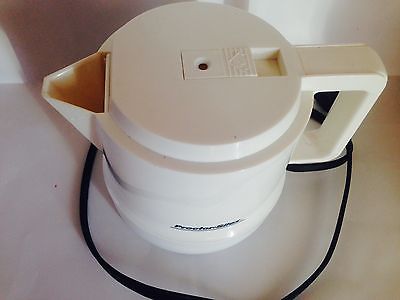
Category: kettle